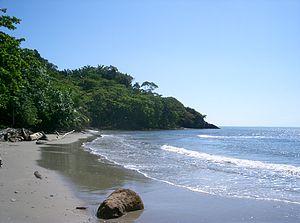
Le parc national Jeanette Kawas est un parc national du Honduras créé en 1994.
Cet article recense les zones humides du Honduras concernées par la convention de Ramsar.